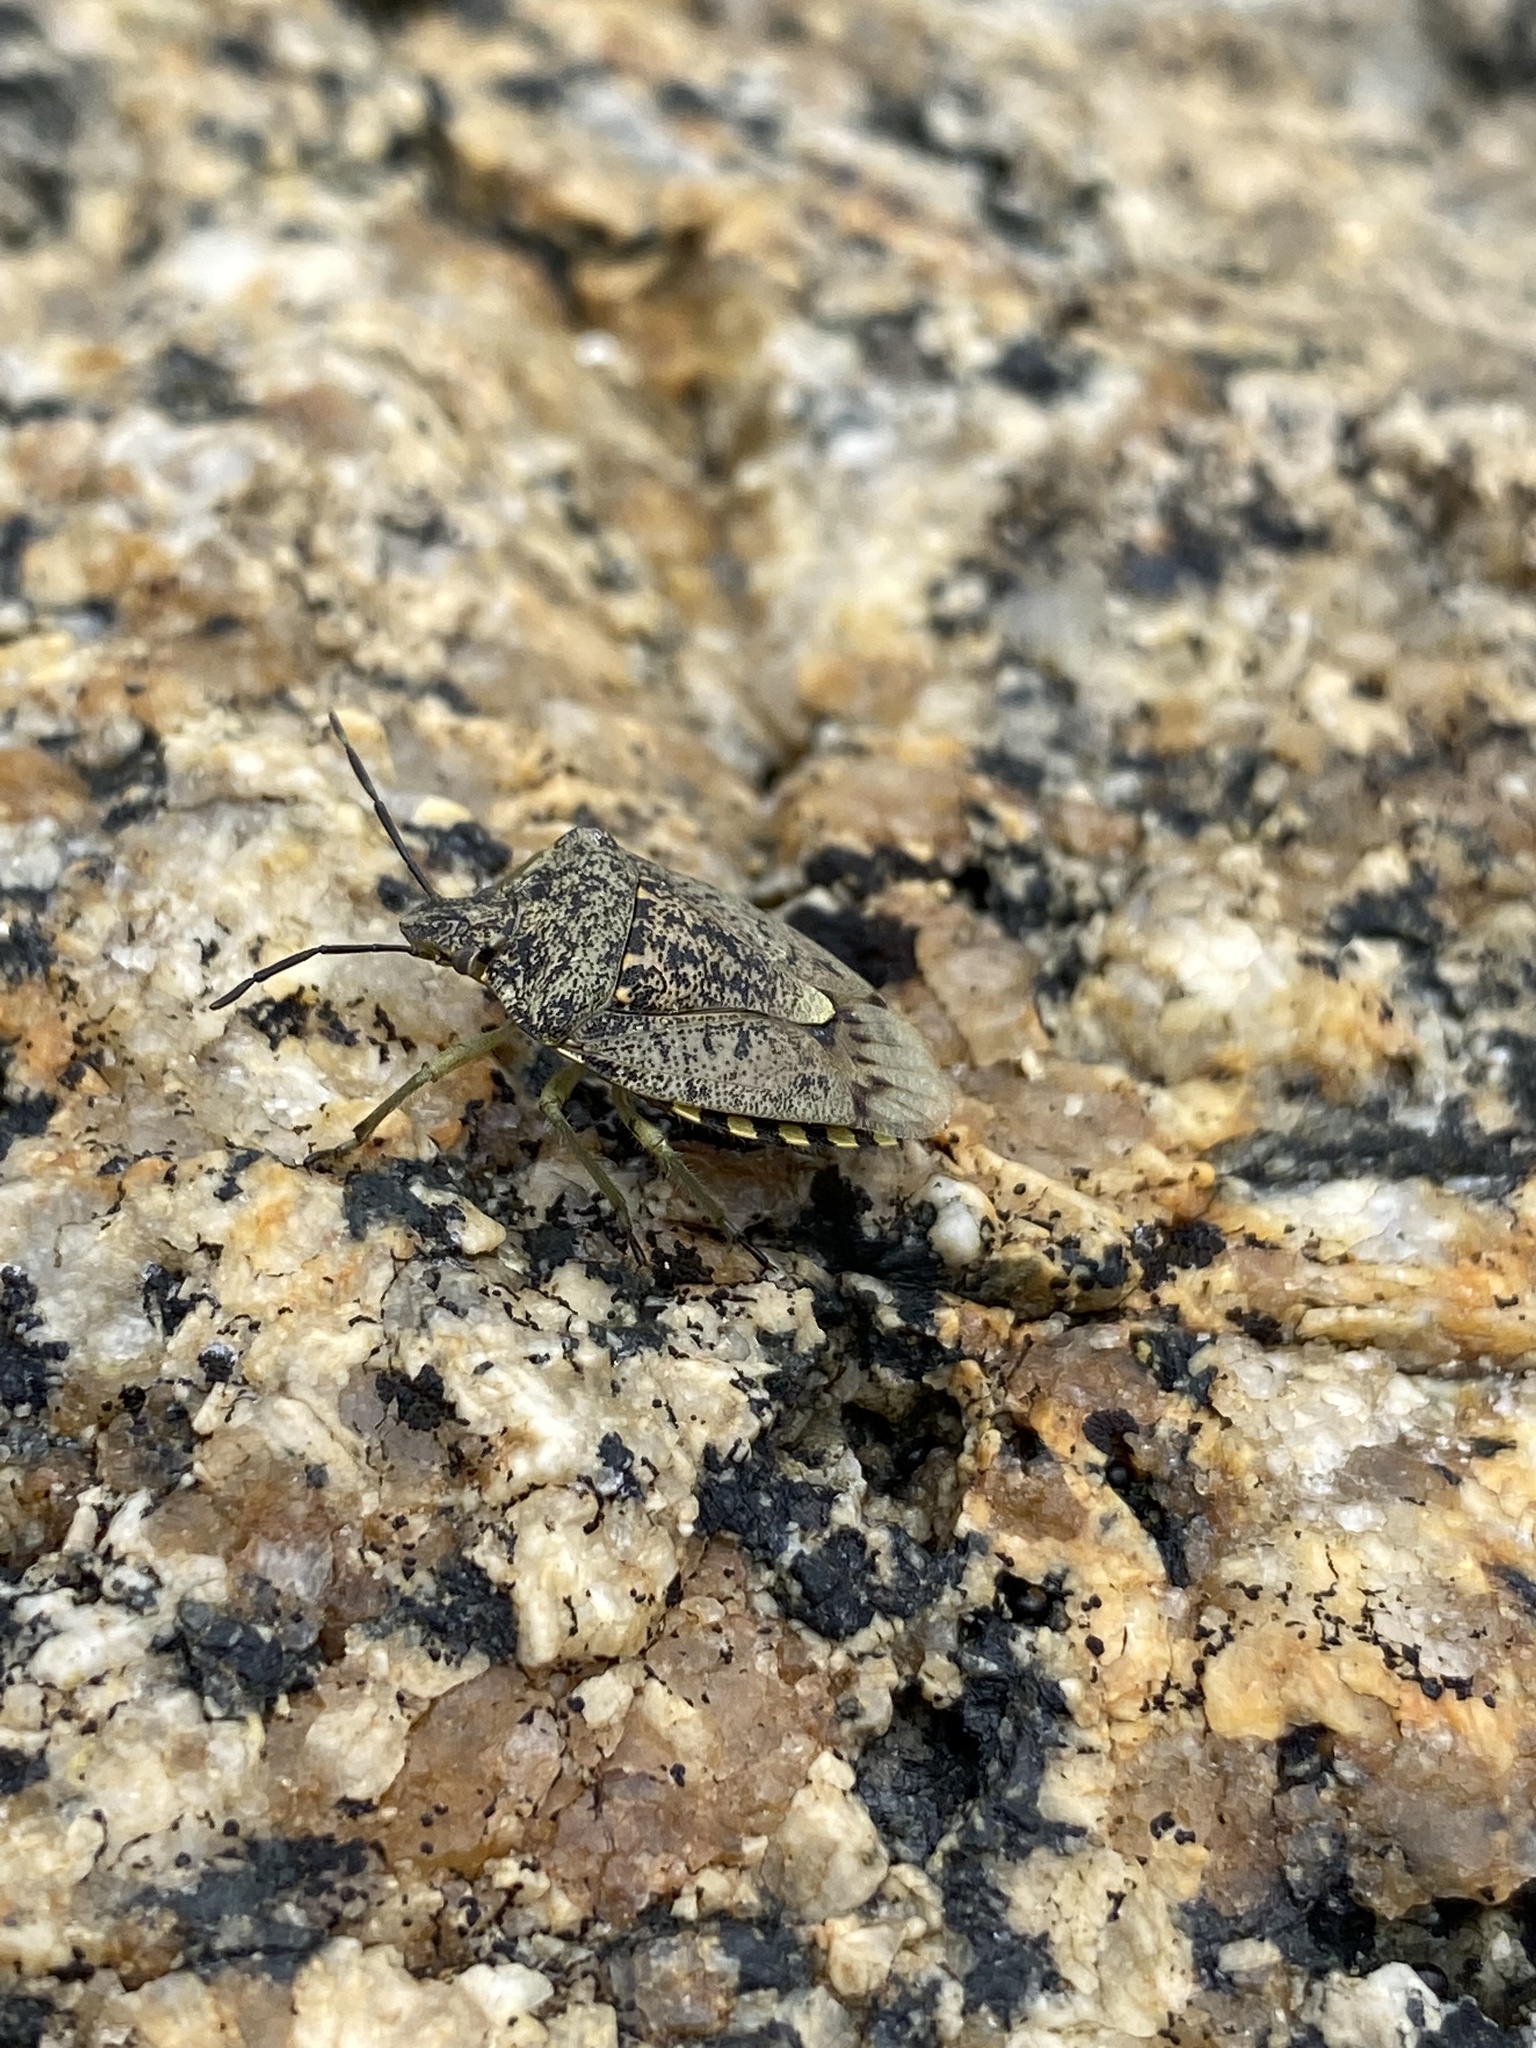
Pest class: stink_bug